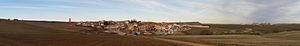
Terradillos est une commune de la province de Salamanque dans la communauté autonome de Castille-et-León en Espagne.